James Cook University

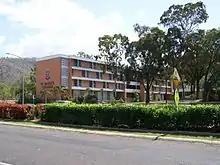
St Marks' College

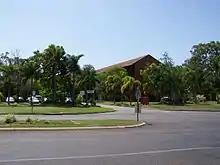
University Hall

James Cook University's Townsville, Bebegu Yuma campus, situated in the suburb of Douglas, has five on-campus residential halls and colleges, which can accommodate 1,158 students. Services offered by these facilities vary from self-catered to fully catered. James Cook University's Cairns, Nguma-bada campus, situated in the outer northern suburb of Smithfield, has one on-campus self-catered residential hall, John Grey Hall, which can accommodate 287 students.